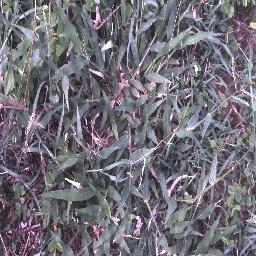
Label: negative